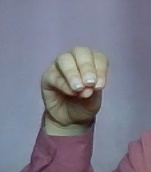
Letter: ha